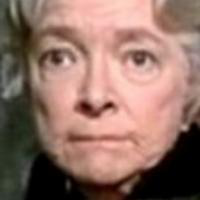
Age group: age 66-80